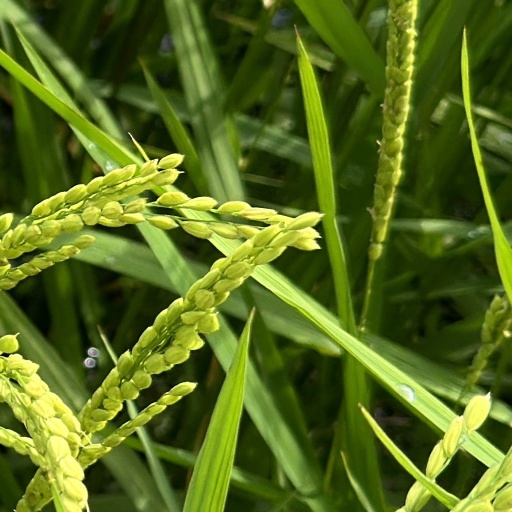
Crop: rice